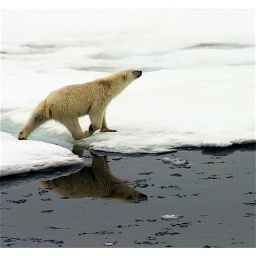
Polar bear 'dancing' over water